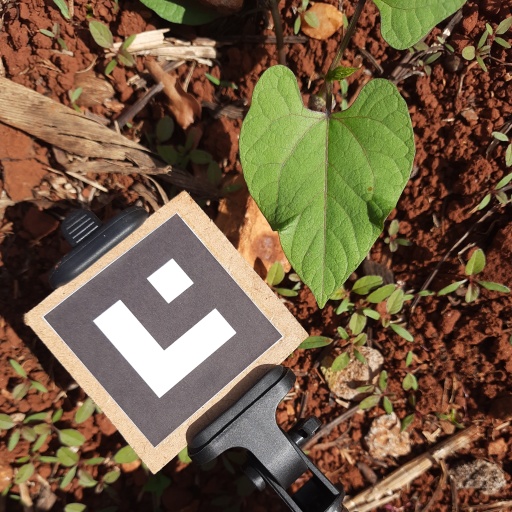
Observations: wavy surface, no eating holes, under sunlight